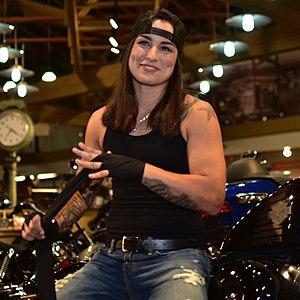
Raquel Pennington née le 5 septembre 1988 à Colorado Springs, est une pratiquante de MMA américaine. Elle combat actuellement à l'Ultimate Fighting Championship dans la division des poids coqs.